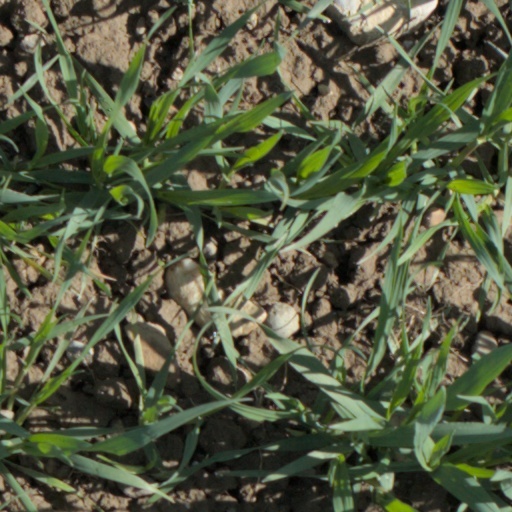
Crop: wheat